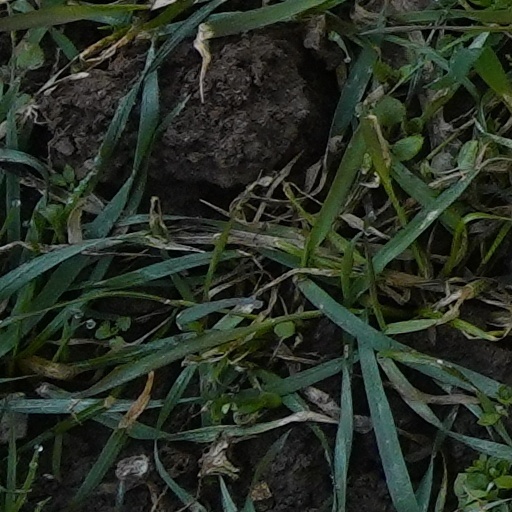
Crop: wheat